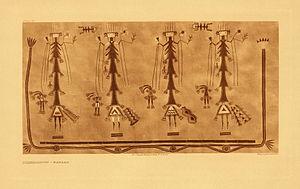
En Amérique du Nord, la période située entre -9000 et -800 est appelée période archaïque. Elle est plus courte en Amérique du Sud où elle se termine vers -3000. Les principaux vestiges laissés par les Paléoaméricains sont des outils lithiques ainsi que des images peintes ou sculptées sur des rochers ou dans des cavernes. Des régions comme le Sud-Ouest des États-Unis ou les Andes sont particulièrement riches en pictogrammes et en pétroglyphes de cette époque reculée. Ces productions forment ce que l'on appelle l'art rupestre.
Les Navajos ou Navahos constituent un peuple amérindien d'Amérique du Nord de la famille linguistique athapascane et de la zone culturelle du sud-ouest. Les Navajos vivent aux États-Unis, dans des réserves du nord-est de l'Arizona et des régions contiguës du Nouveau-Mexique et de l'Utah. Ils sont étroitement apparentés aux Apaches.
Le dessin aux sables colorés est l'art de peindre en versant des sables colorés, des poudres pigmentées, des cristaux de minéraux ou des pigments provenant d'autres sources naturelles ou synthétiques sur une surface pour en faire un tableau. Les tableaux de sable fixés ou non fixés ont une histoire culturelle établie de longue date dans de nombreux groupes sociaux à travers le monde et sont souvent réalisés lors de rituels temporaires préparés pour les cérémonies religieuses ou de guérison. Il est également pratiqué par les amérindiens du sud ouest des États-Unis d'Amérique, par les moines bouddhistes tibétains, les aborigènes d'Australie ainsi que les Latino Américains à certaines dates du calendrier chrétien.